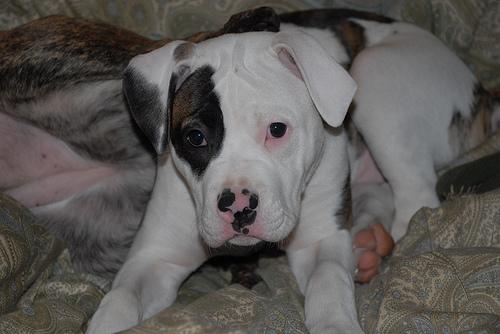
Breed: american bulldog